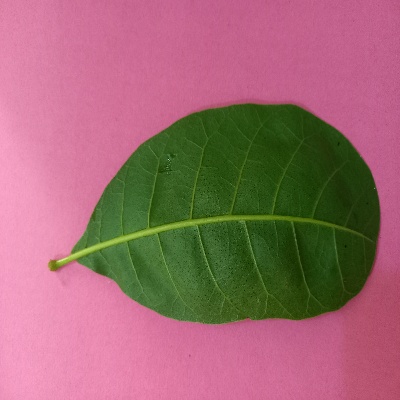
Crop: Cashew
Condition: healthy